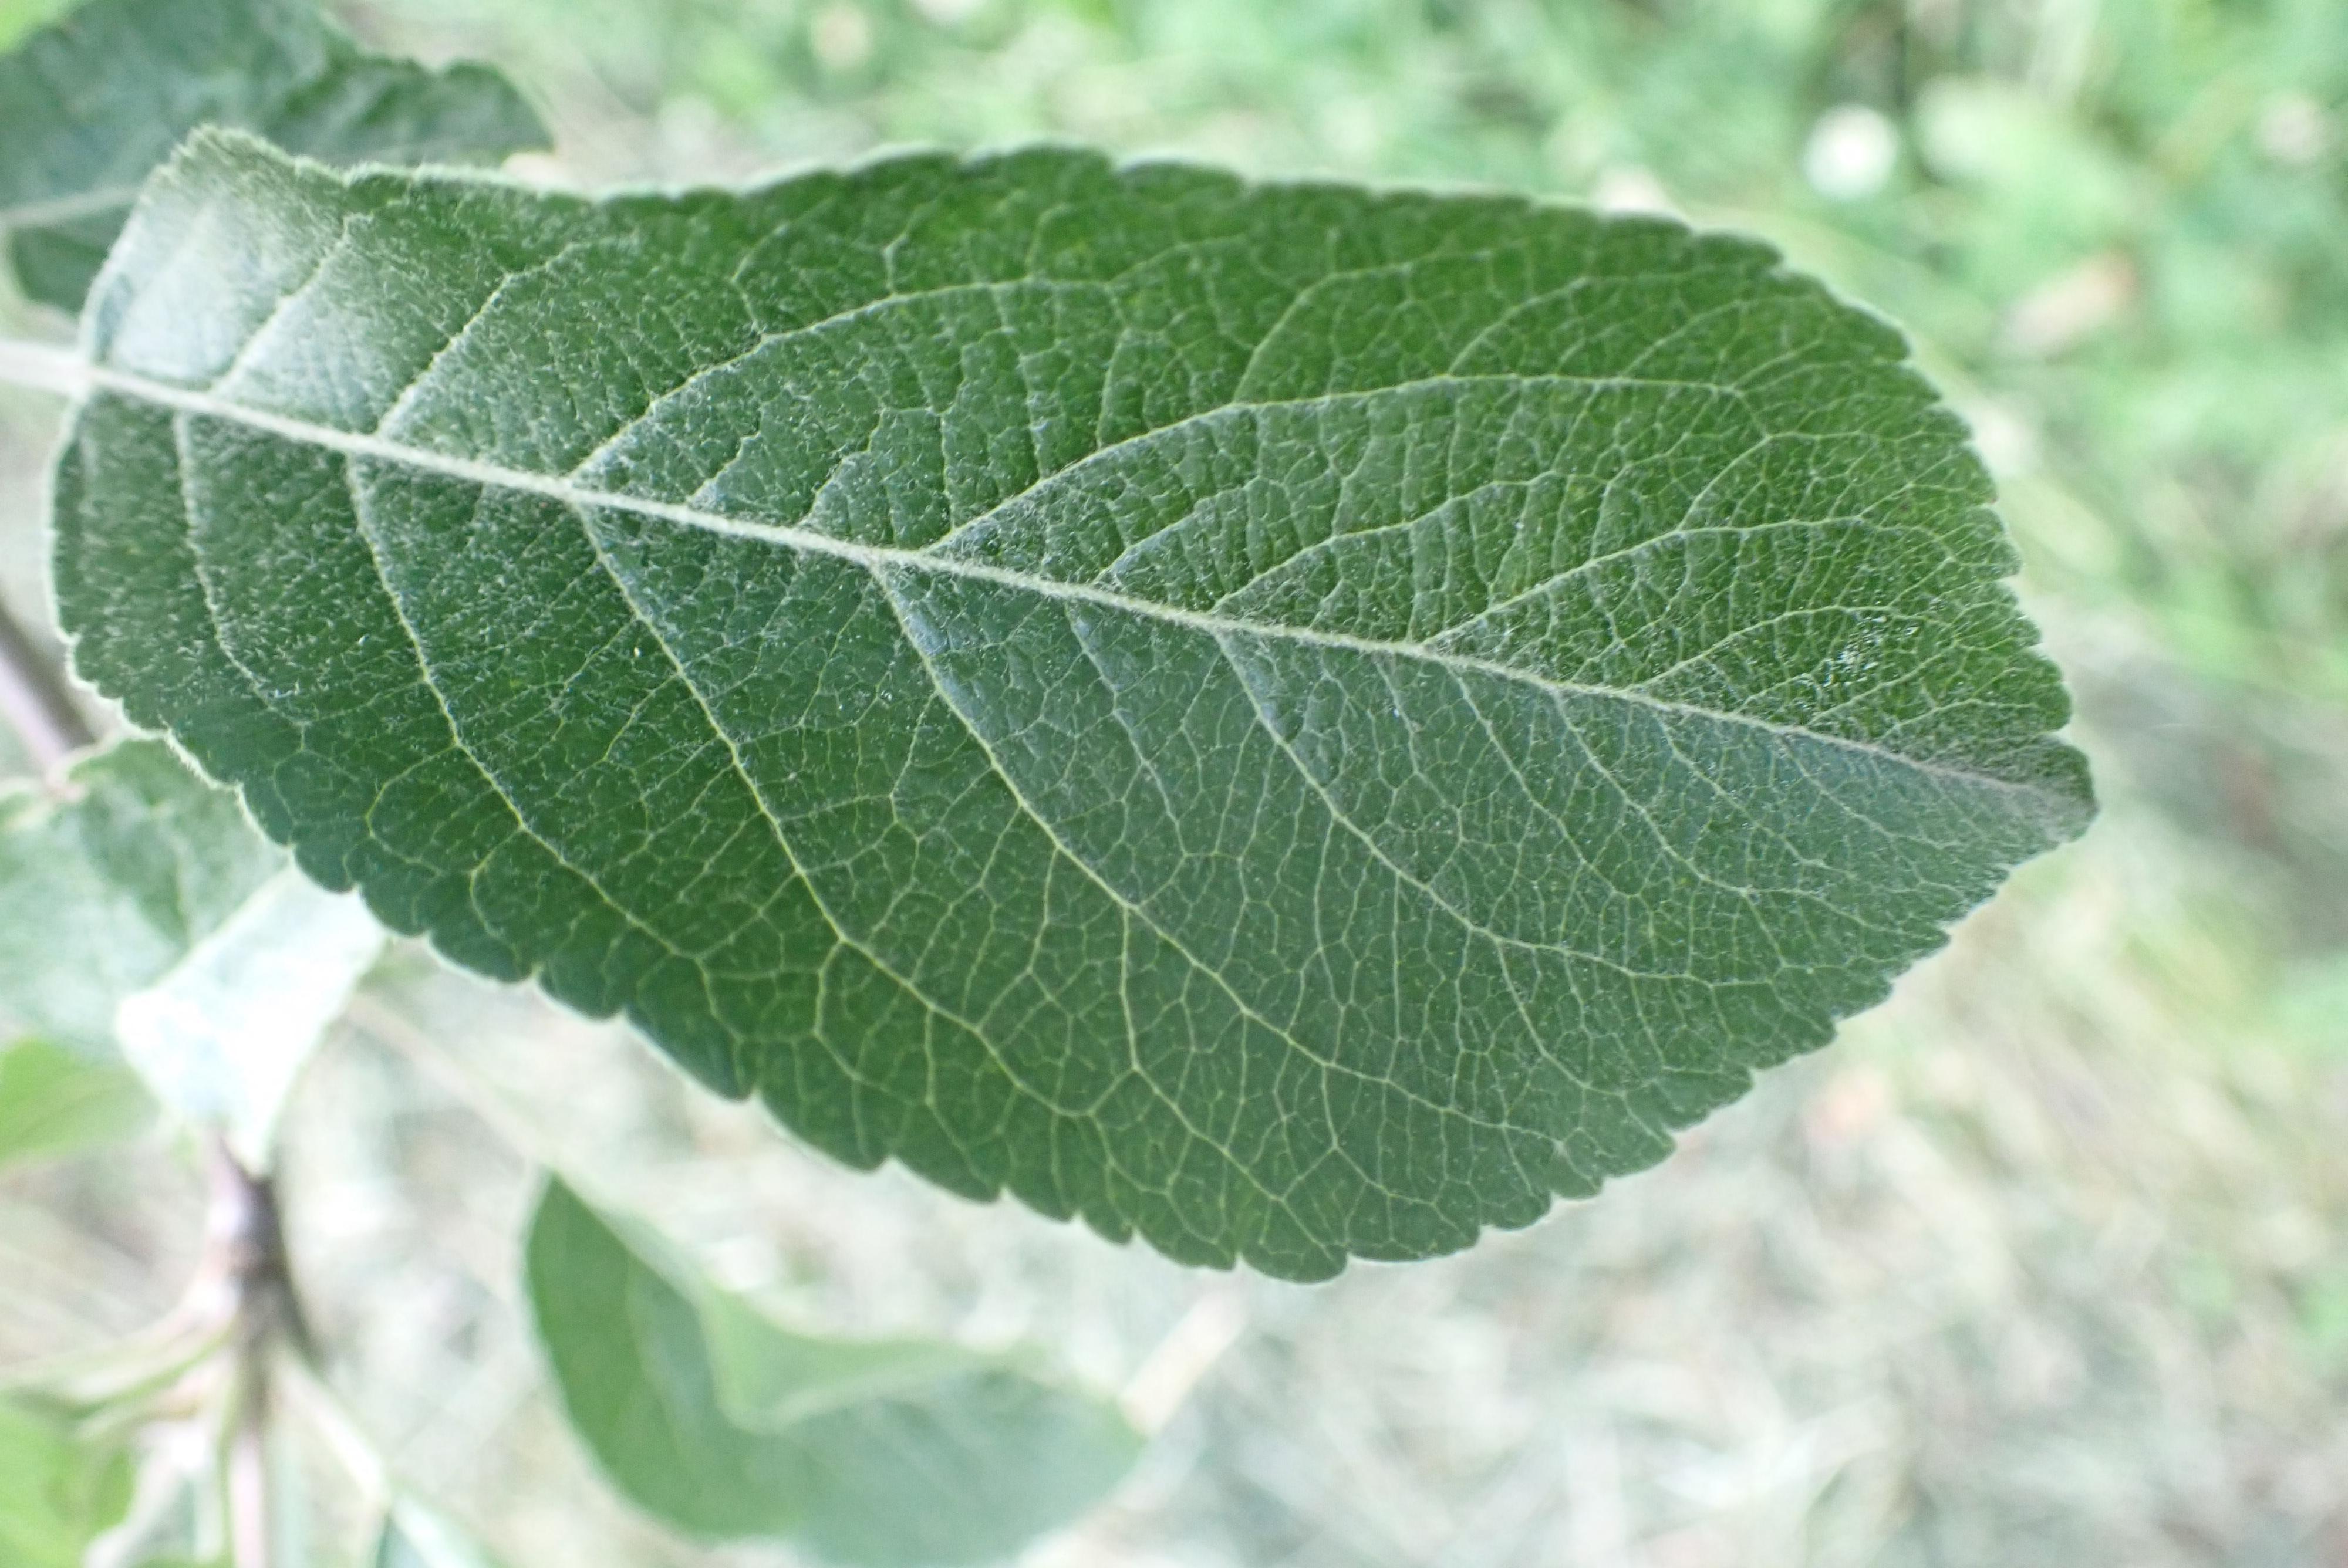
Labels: healthy